The Moment of Truth (1952 film)

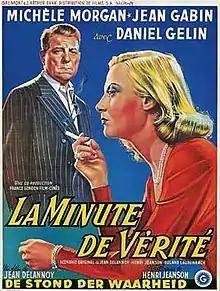

The Moment of Truth (French: La Minute de vérité, Italian: L'ora della verità) is a 1952 French-Italian drama film directed by Jean Delannoy and starring Michèle Morgan, Jean Gabin and Walter Chiari. Delannoy co-wrote the screenplay with Henri Jeanson, Roland Laudenbach and Robert Thoeren. The music score is by Paul Misraki, Winfried Zillig and Georges Van Parys. It was shot at the Francoeur Studios in Paris. The film's sets were designed by the art director Serge Piménoff.